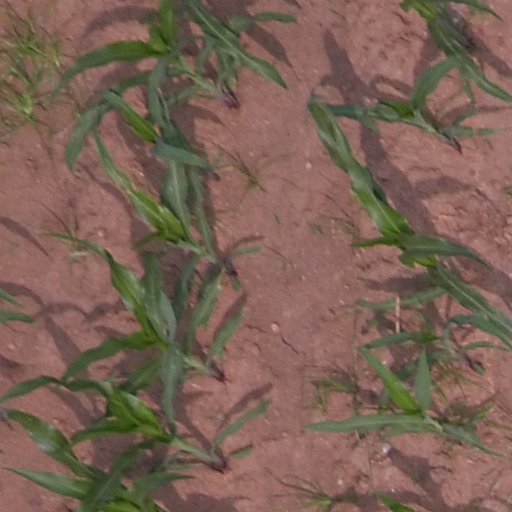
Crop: maize; corn